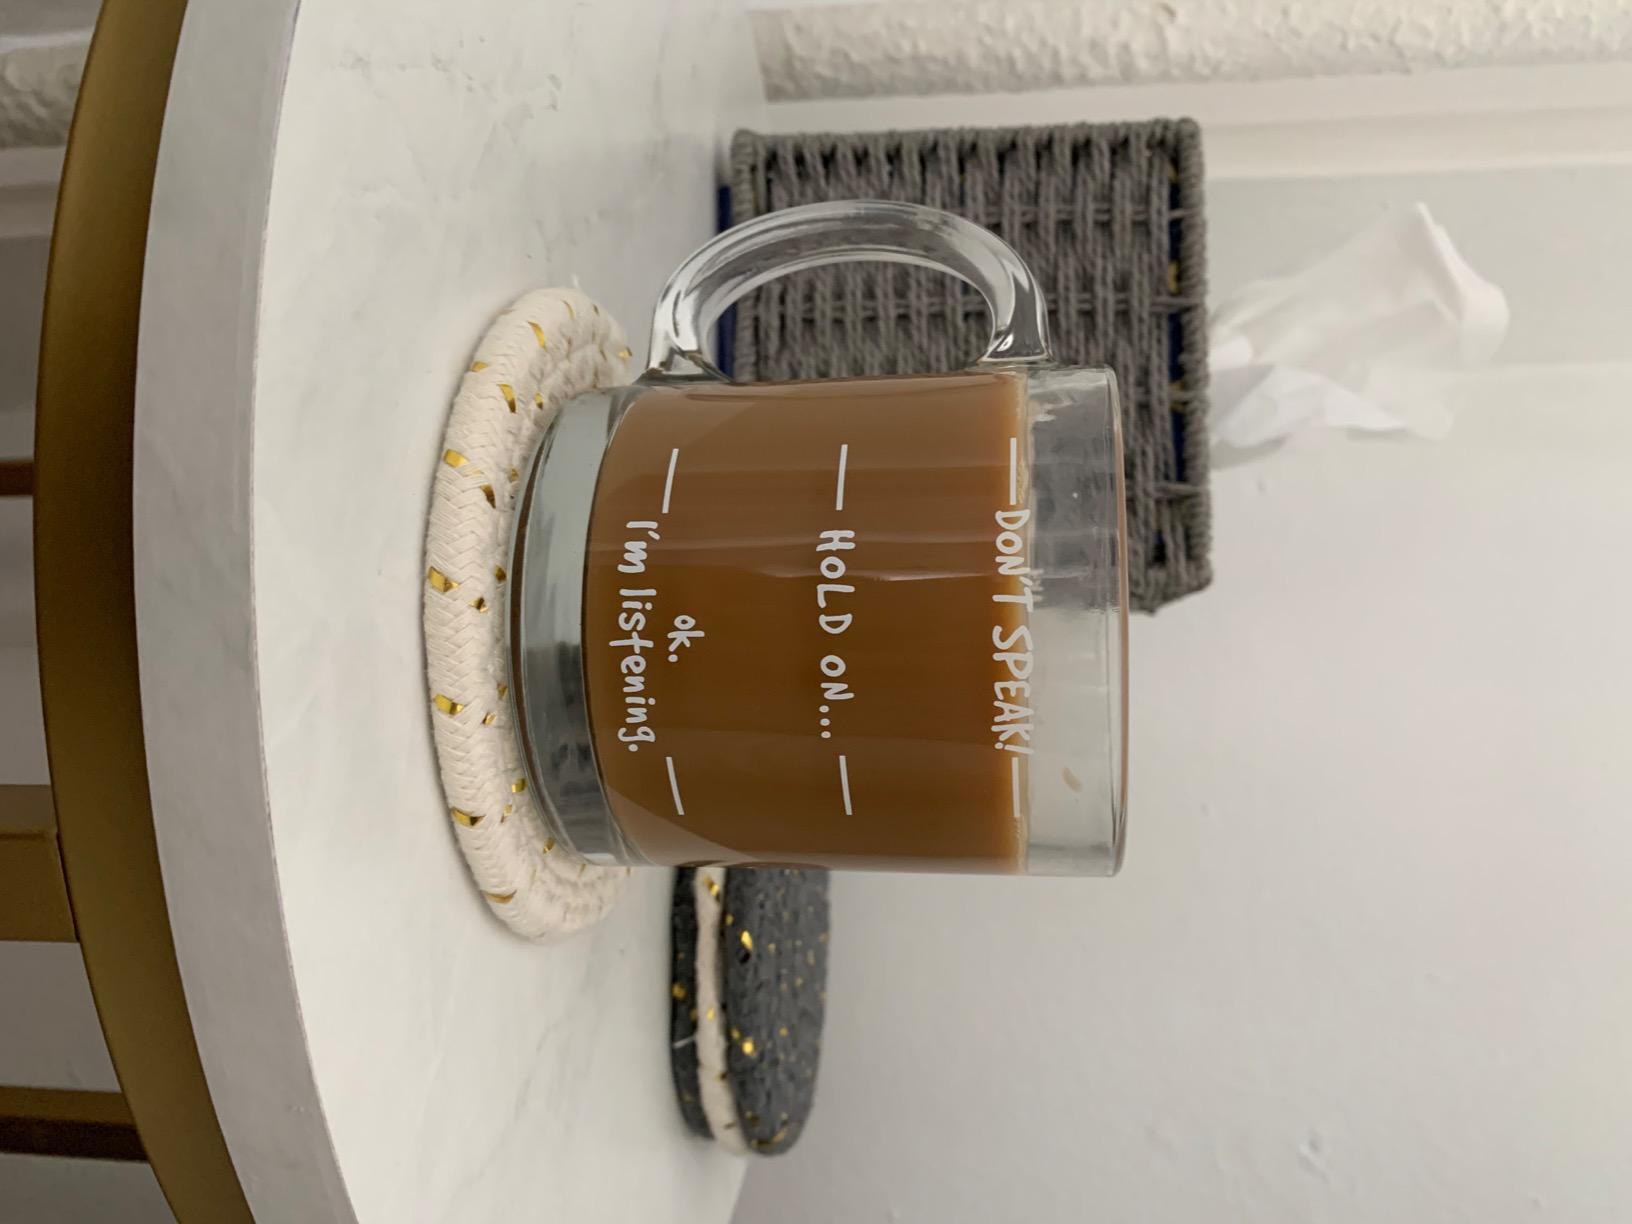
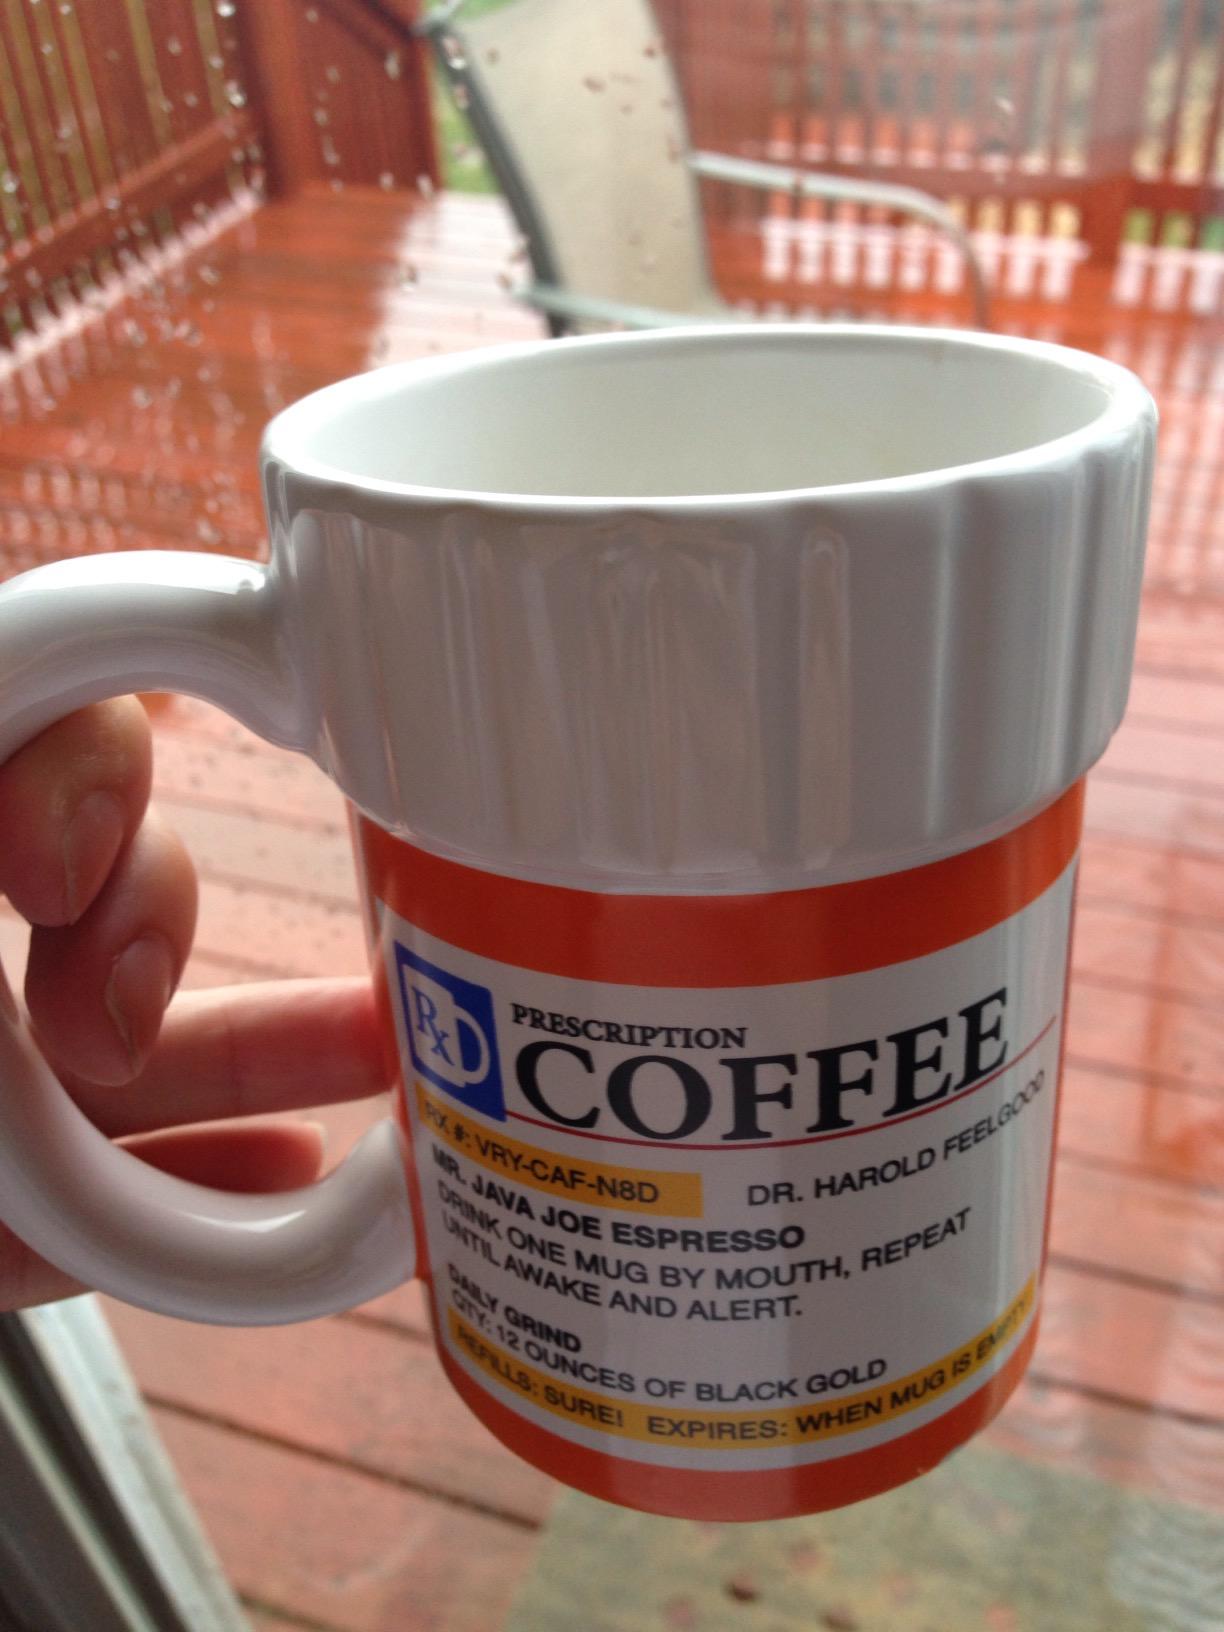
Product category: items_mug
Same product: no